Alvdal Church

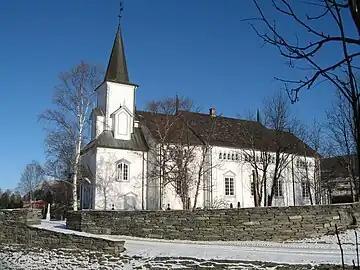
View of the church

Alvdal Church is a parish church of the Church of Norway in Alvdal Municipality in Innlandet county, Norway. It is located in the village of Alvdal. It is the church for the Alvdal parish which is part of the Nord-Østerdal prosti (deanery) in the Diocese of Hamar. The white, wooden church was built in a long church design in 1861 using plans drawn up by the architect Christian Heinrich Grosch. The church seats about 450 people.